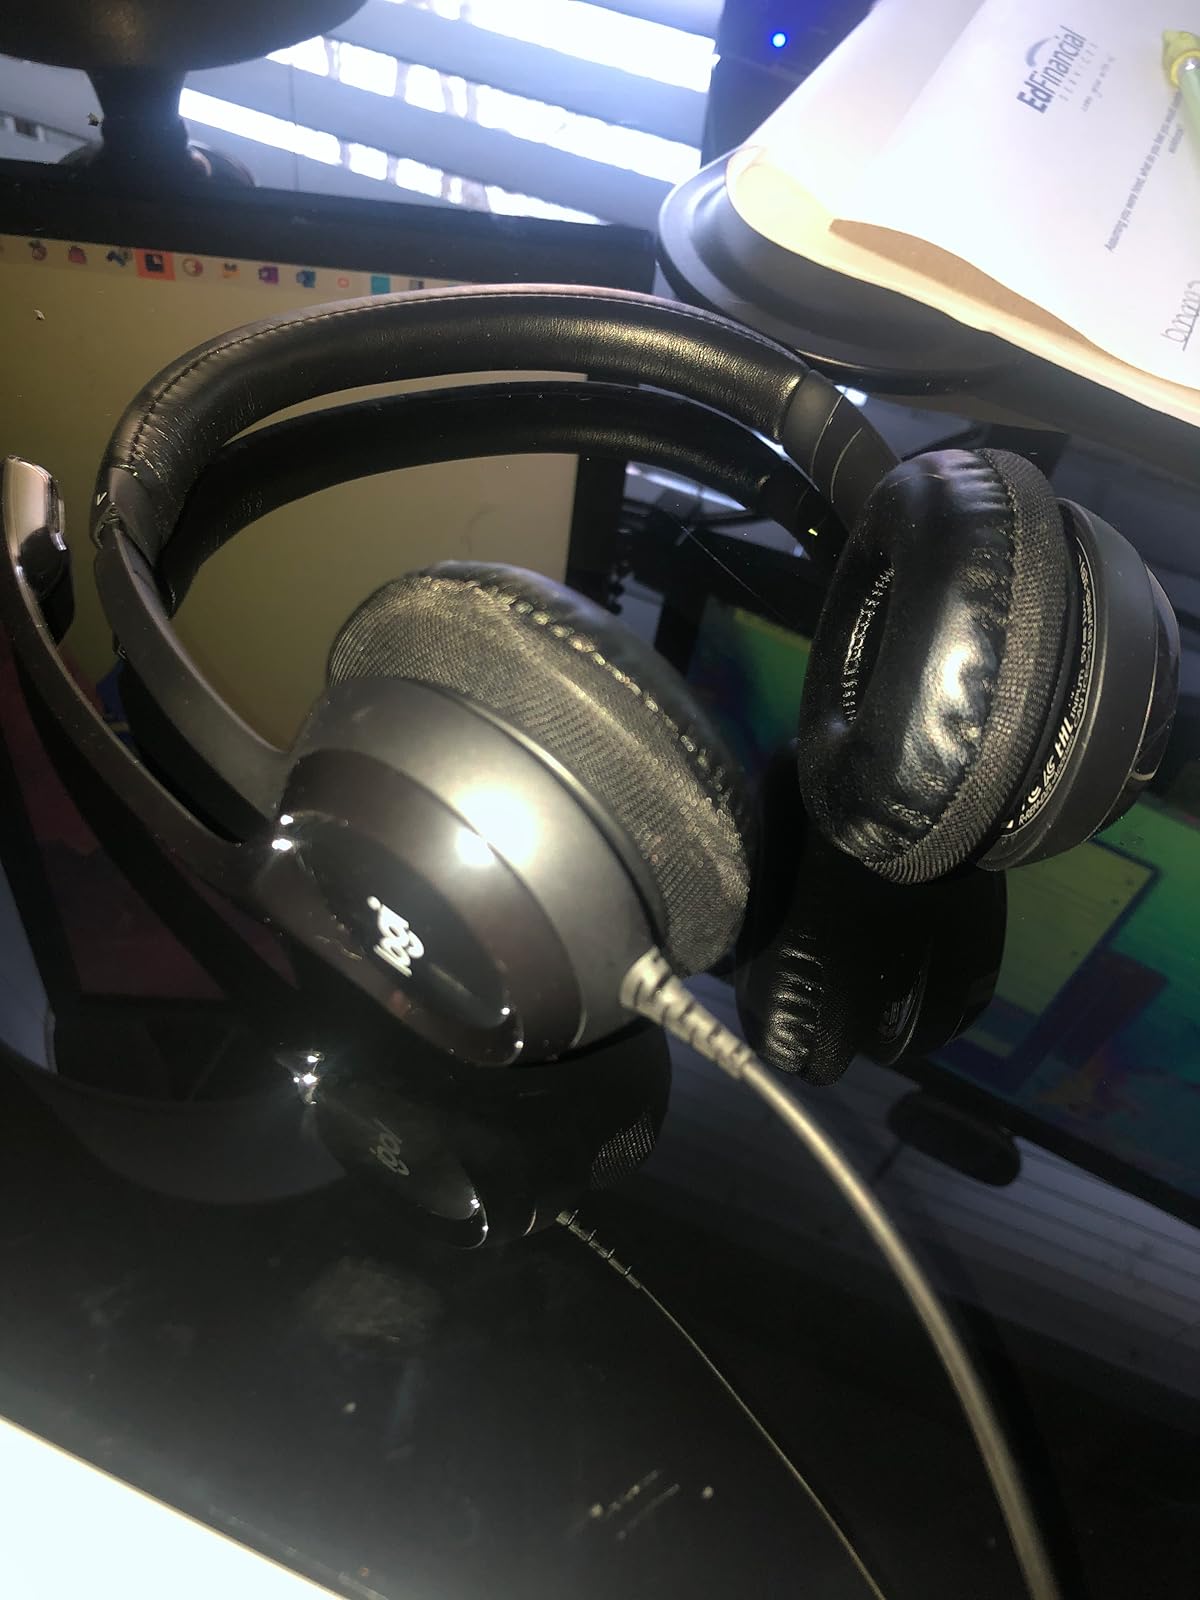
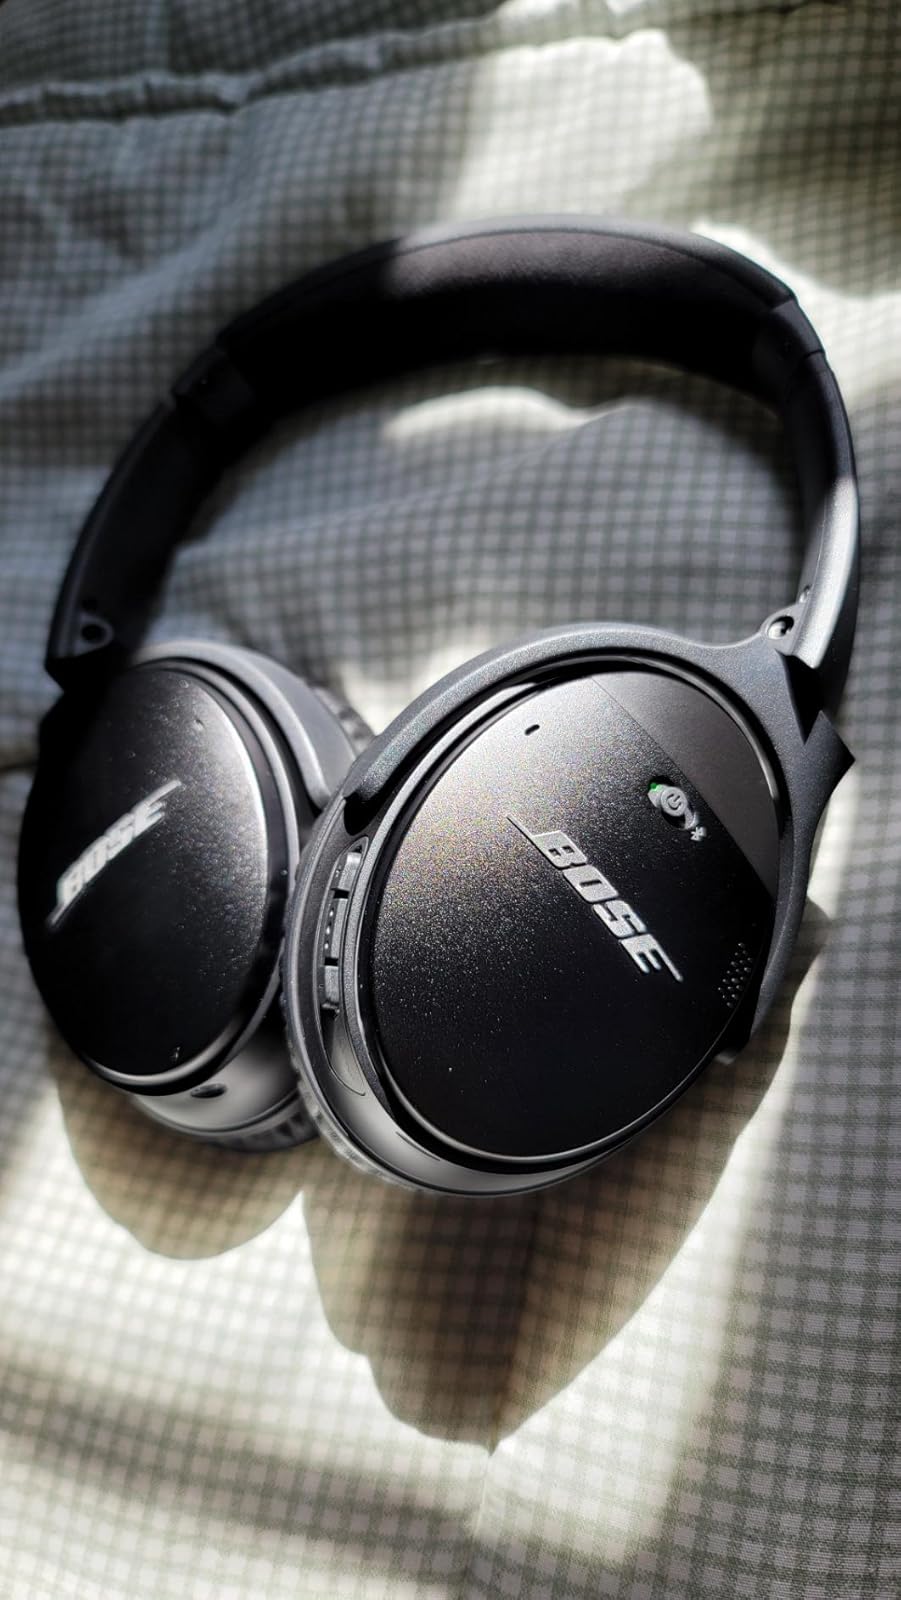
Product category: headphones
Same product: no